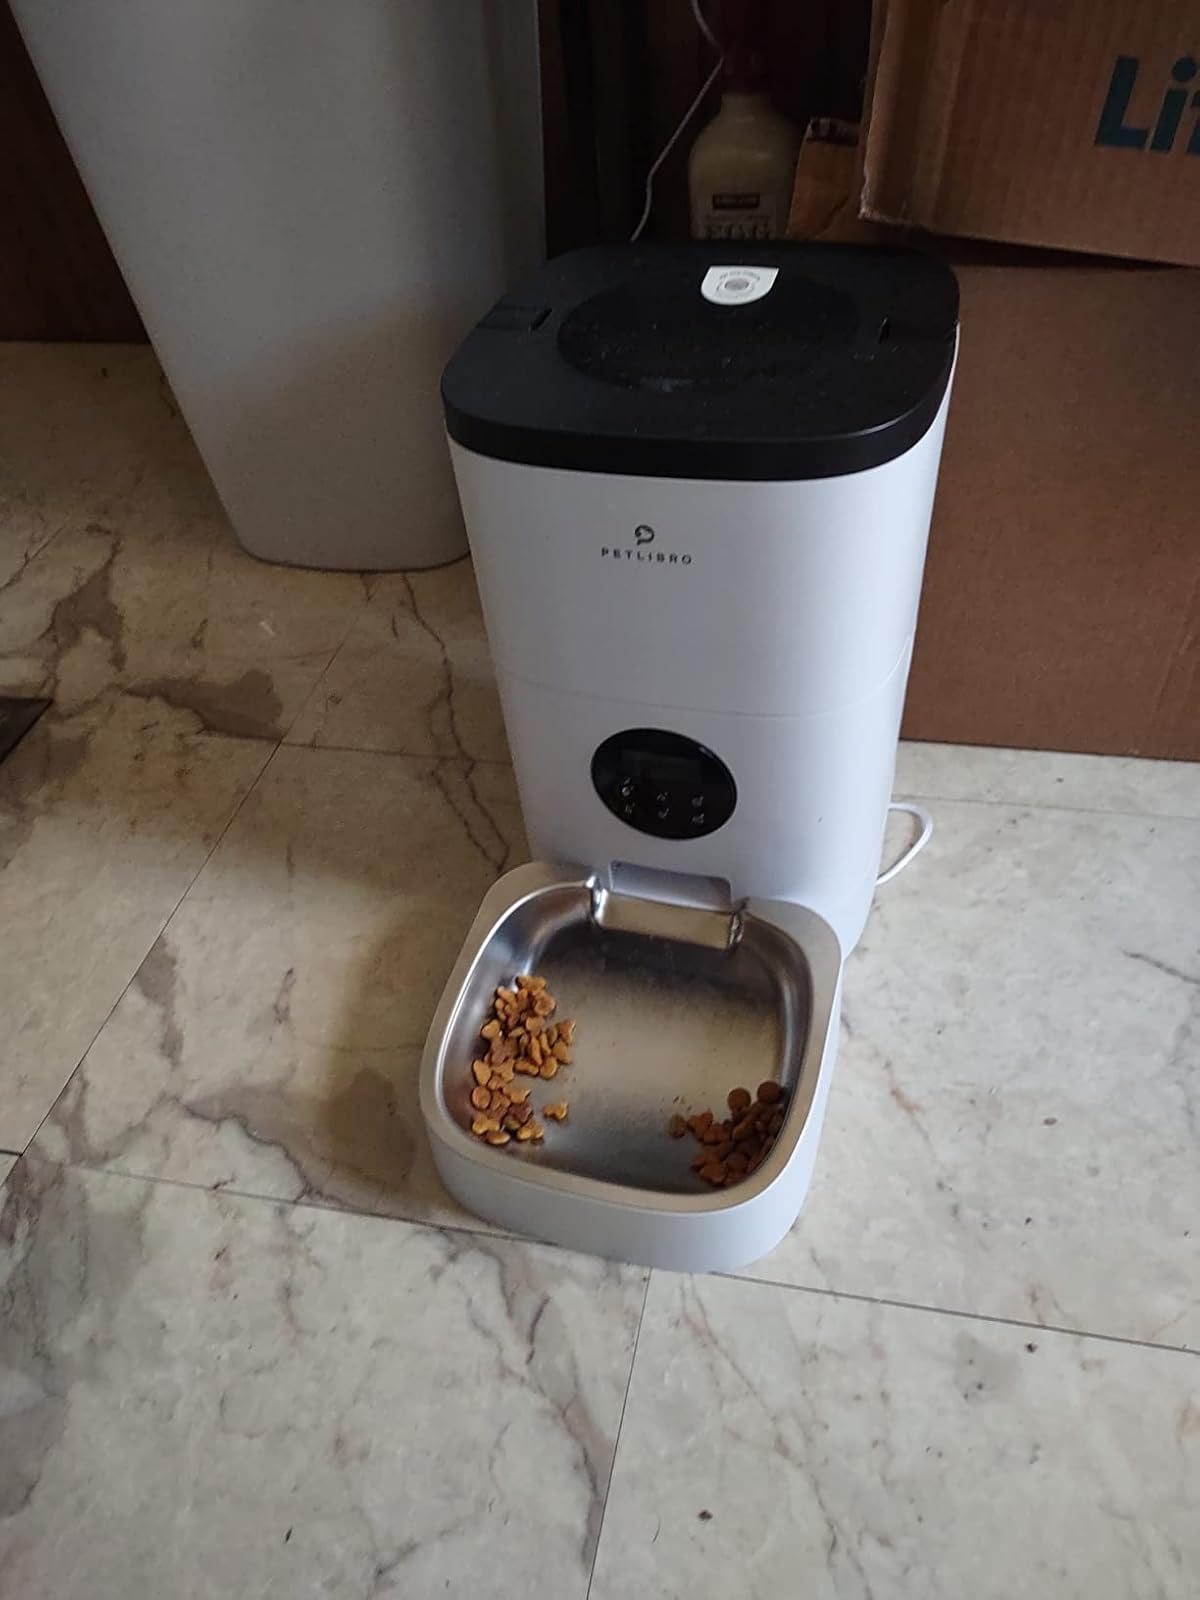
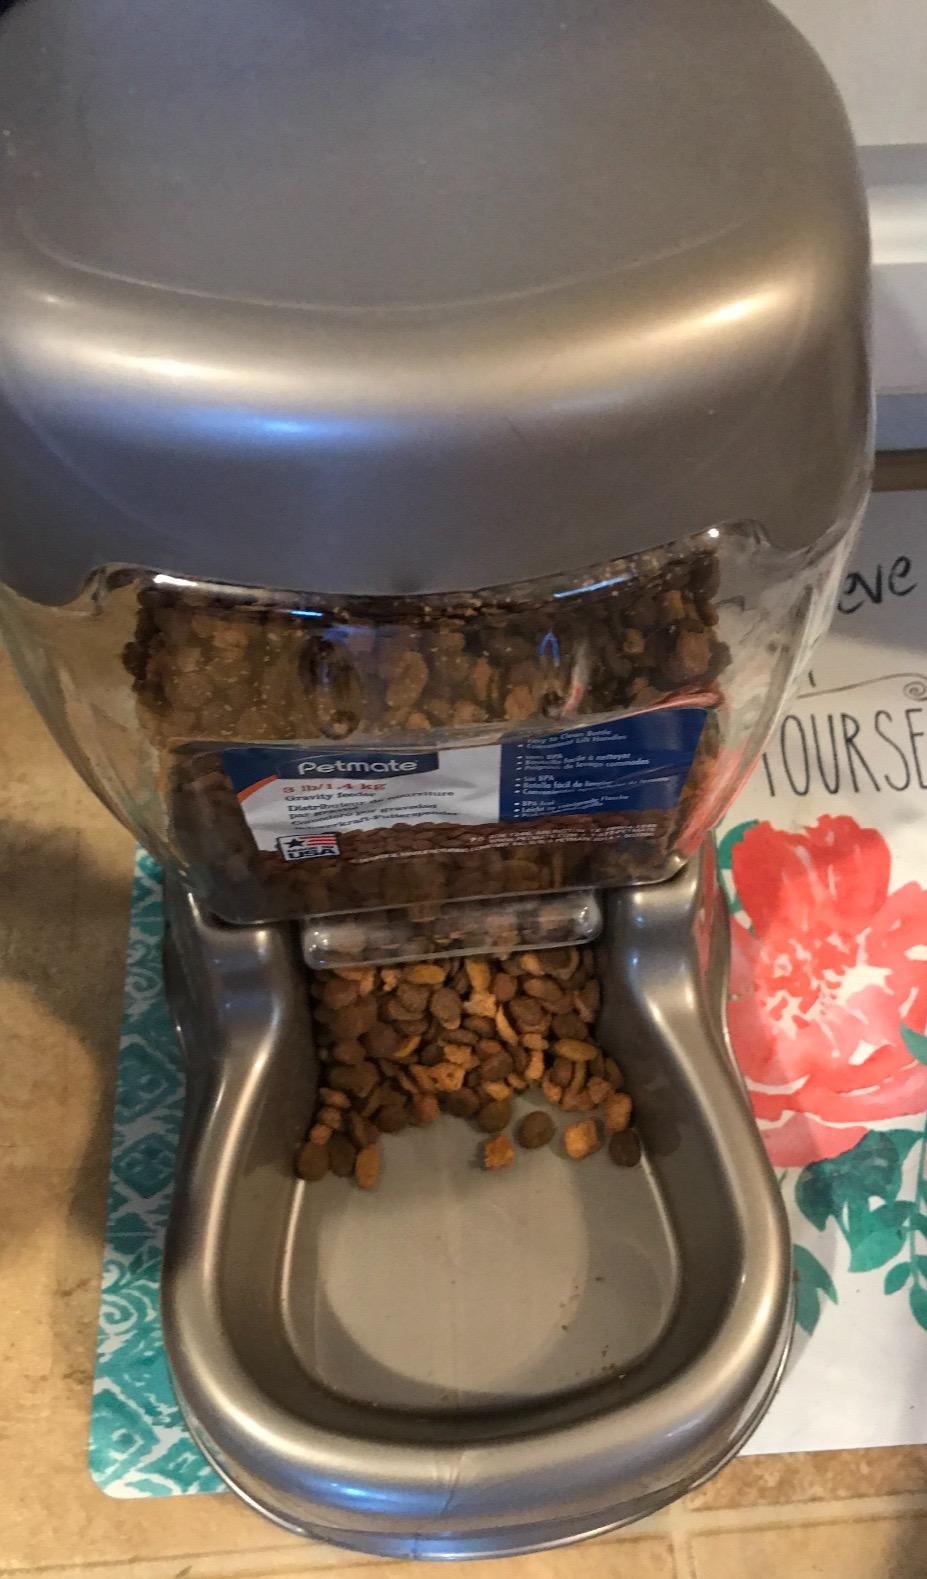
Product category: items_feeder
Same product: no